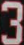
Number: 3